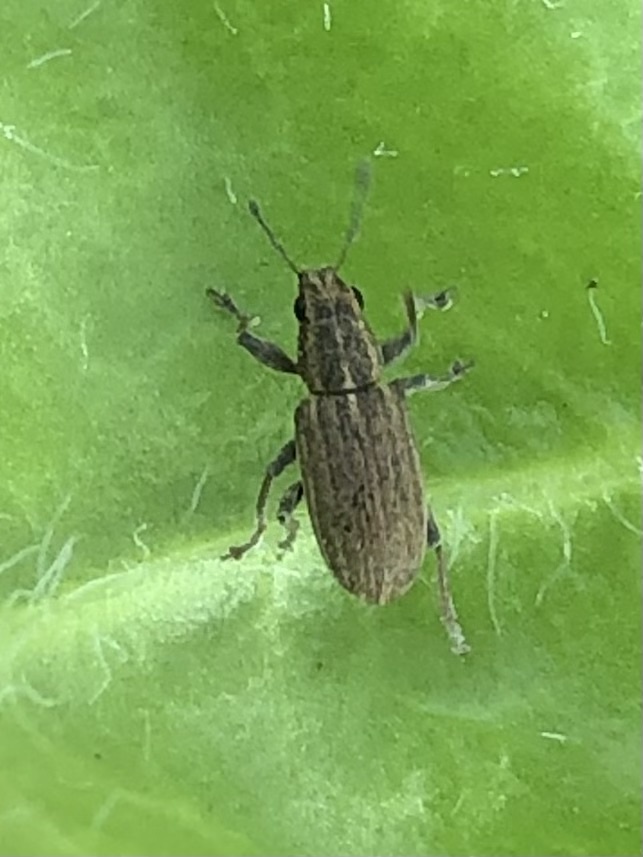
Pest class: pea_leaf_weevil